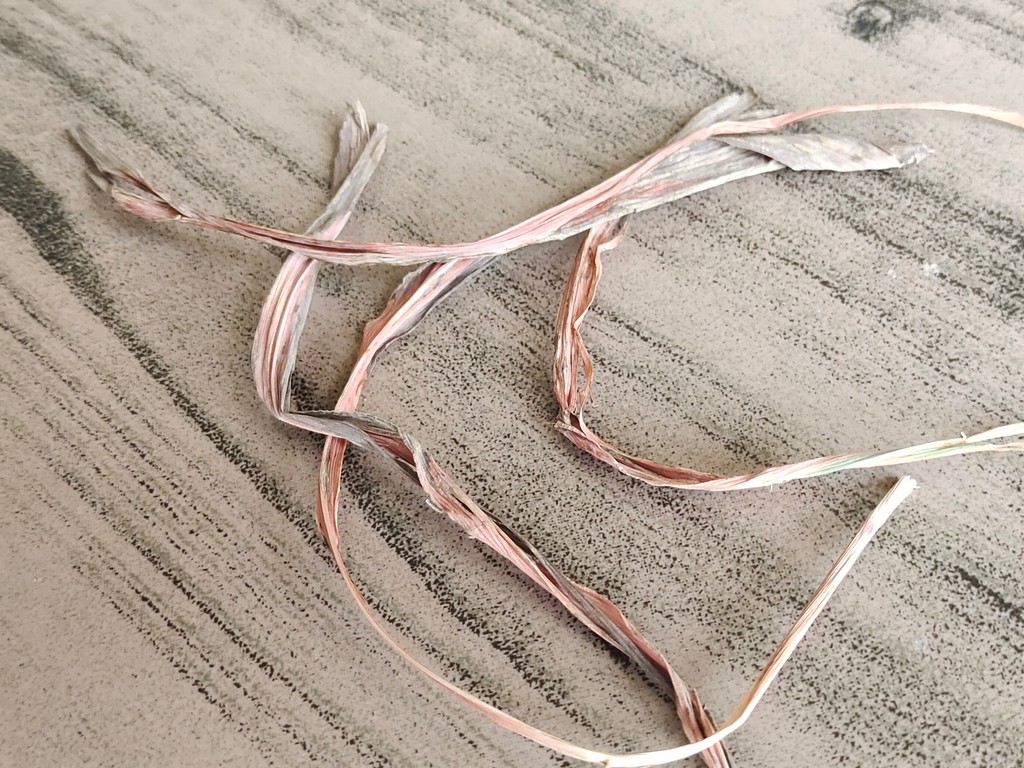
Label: Dried